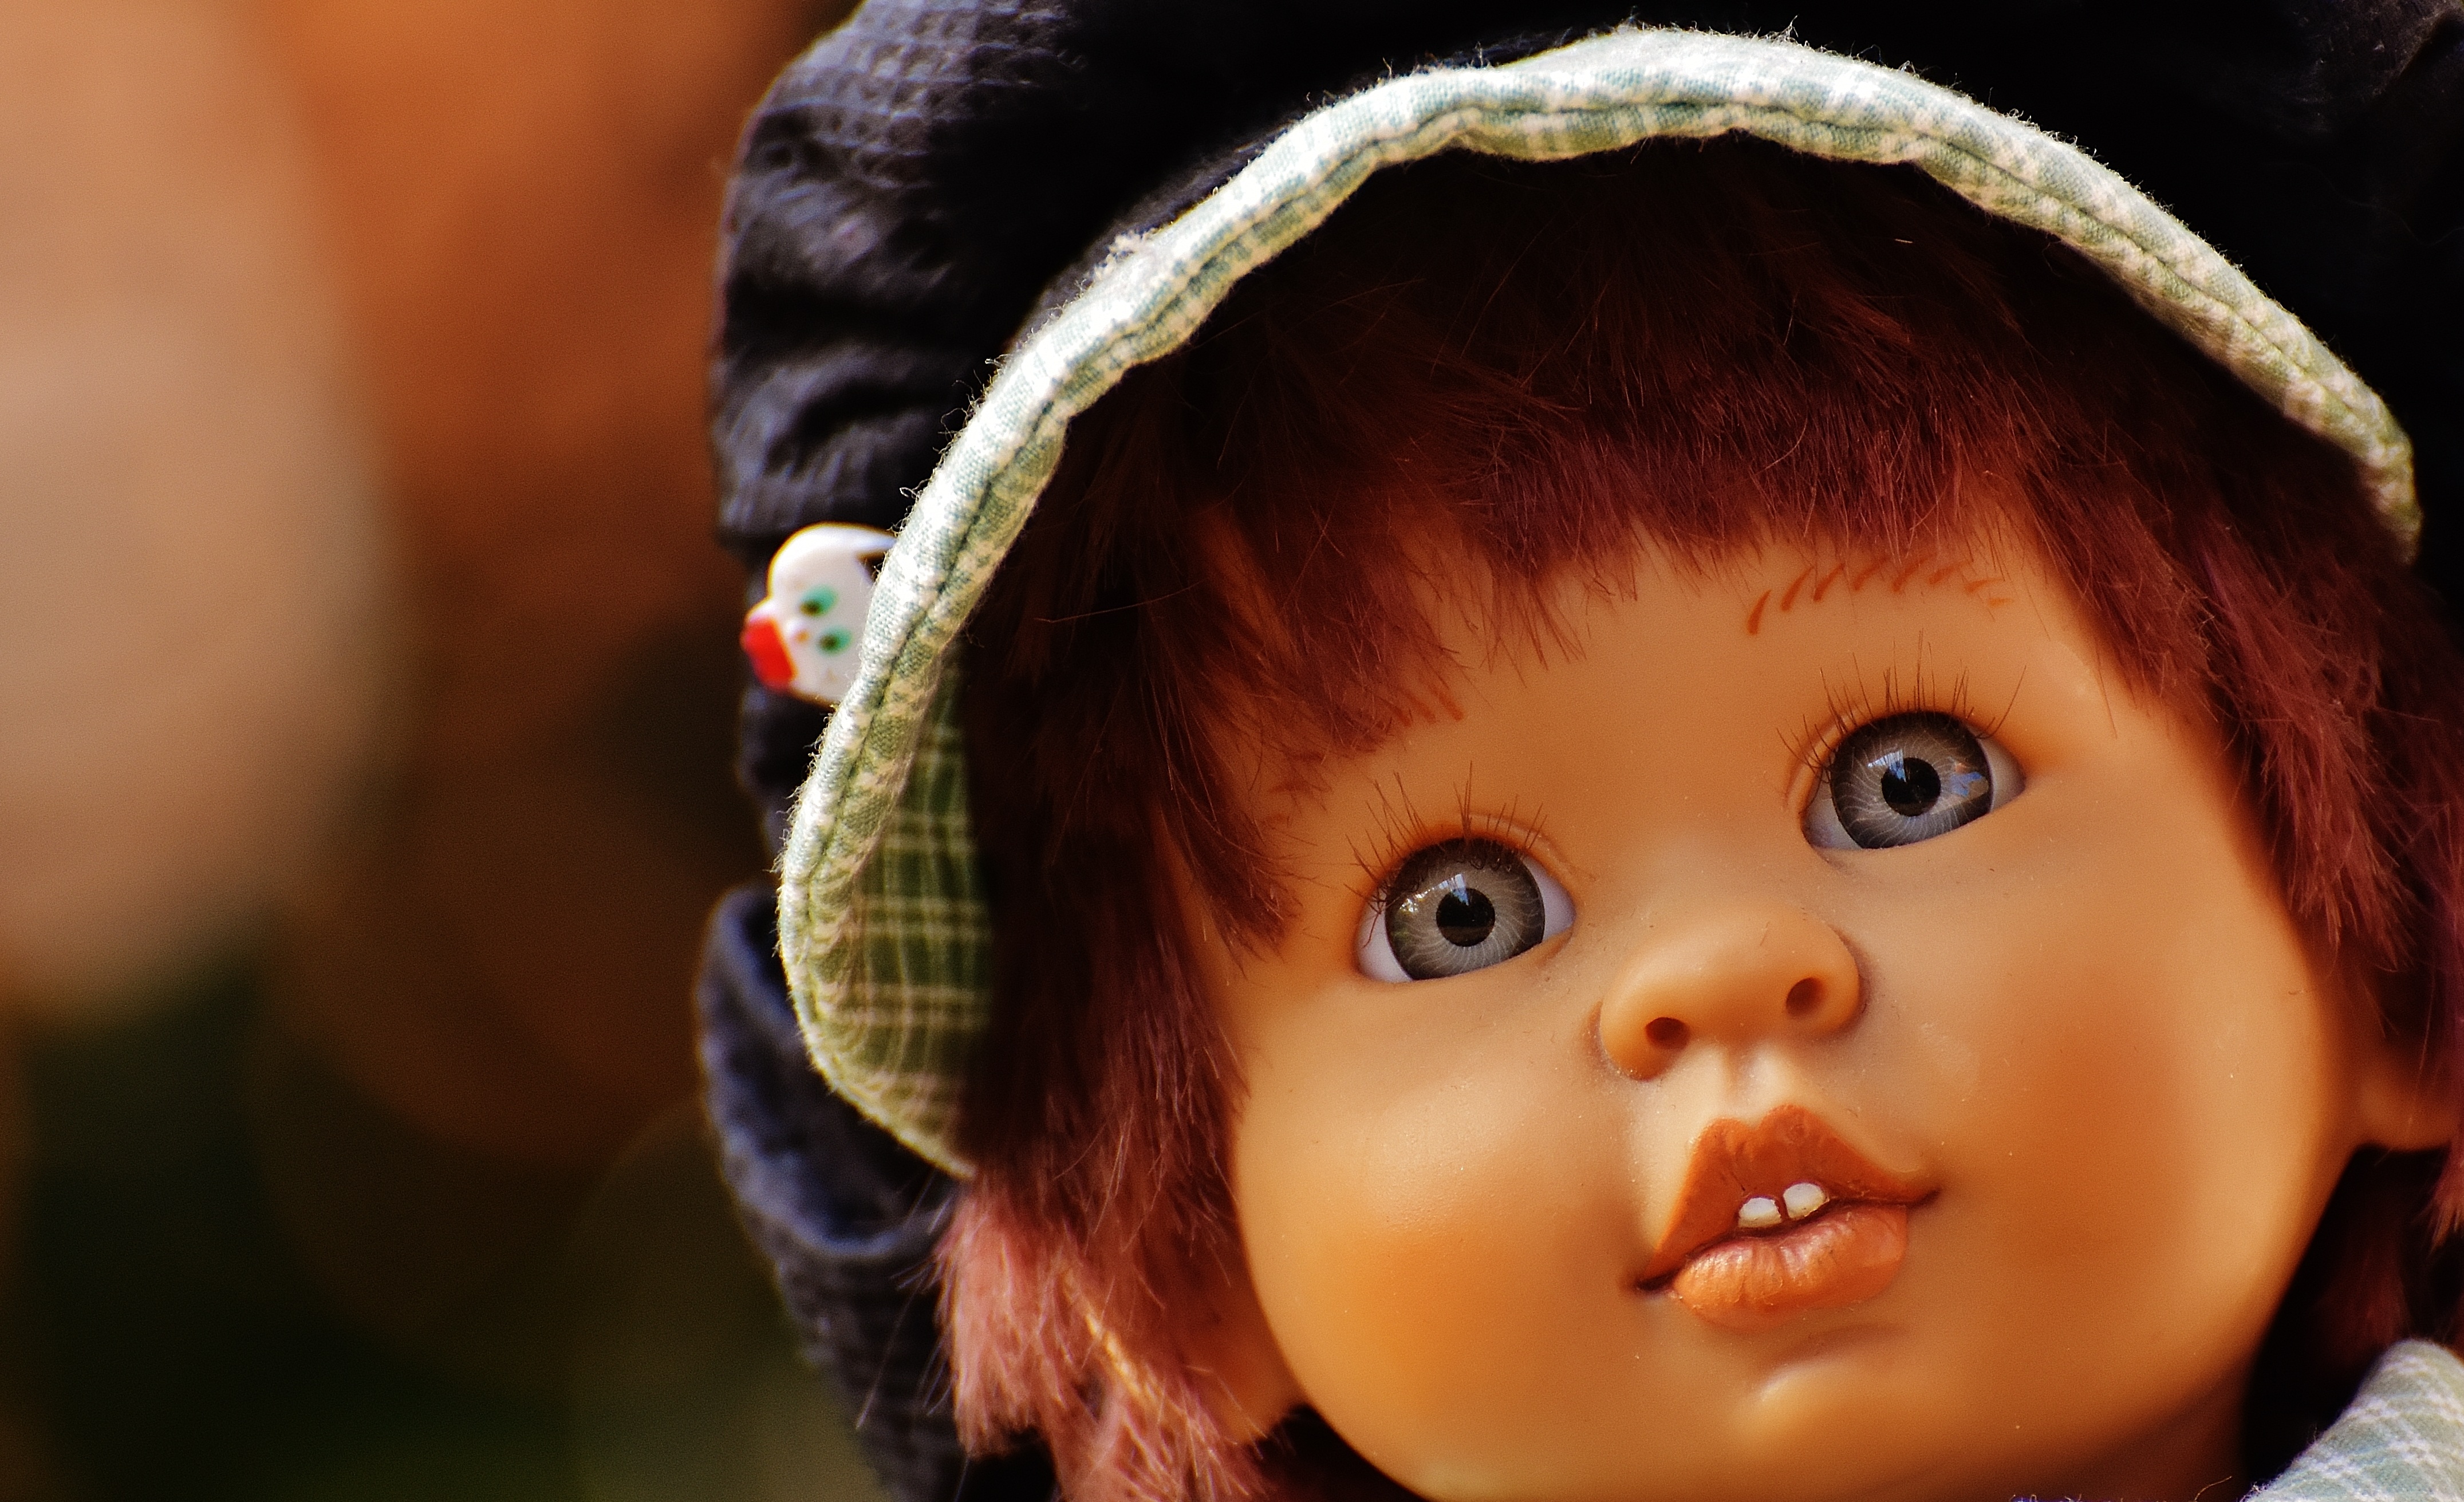
person, girl, sweet, cute, portrait, child, toy, facial expression, smile, close up, face, doll, nose, children, infant, toddler, eye, head, toys, skin, funny, organ, sweetness